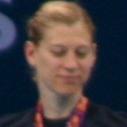
Age: 34